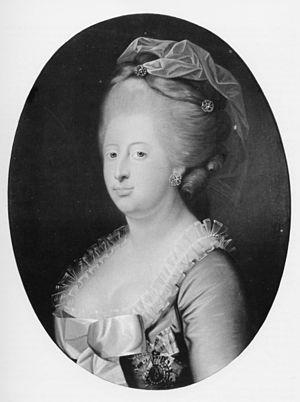
Letters Written During a Short Residence in Sweden, Norway, and Denmark, selon son titre complet, est un récit de voyage profondément personnel rédigé par Mary Wollstonecraft, qui est qualifiée volontiers de féministe britannique du XVIIIᵉ siècle.